Herman Brood

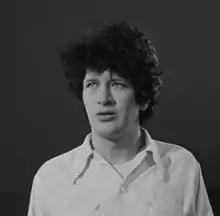
Brood in 1979

Hermanus "Herman" Brood (5 November 1946 – 11 July 2001) was a Dutch musician, painter, actor and poet. As a musician he achieved artistic and commercial success in the 1970s and 1980s, and was called "the greatest and only Dutch rock 'n' roll star". Later in life he started a successful career as a painter.